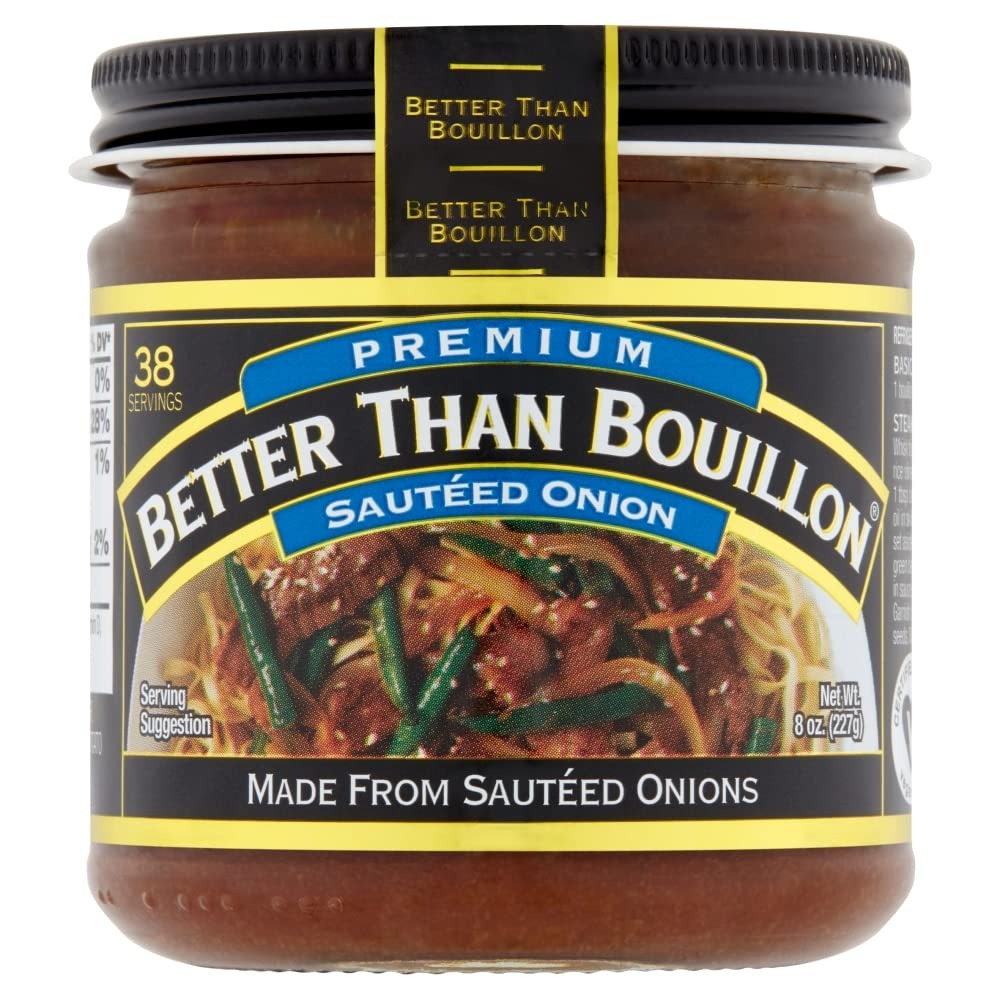
Item Name: Better Than Bouillon Premium Sauteed Onion Base, Made from Sauteed Onions, Blendable Base for Added Flavor, 38 Servings Per Jar (8 Ounce (Pack of 1))
Bullet Point 1: Better Than Bouillon Premium Sauteed Onion Base is made from real sauteed onions & is Certified Vegan
Bullet Point 2: Each jar contains 38 servings
Bullet Point 3: Blendable bases easily spoon right out of the jar and let you add as much, or as little, flavor as desired
Bullet Point 4: Add savory, robust onion flavor to marinades and glazes, meats, soups, sides and slow cooker dishes
Bullet Point 5: A simple way to make some of your favorite dishes that much better
Value: 8.0
Unit: Ounce

Price: 10.67